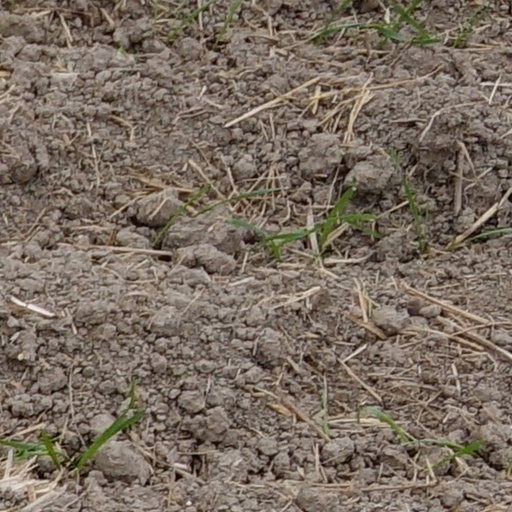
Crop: wheat